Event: Typhoon Ruby
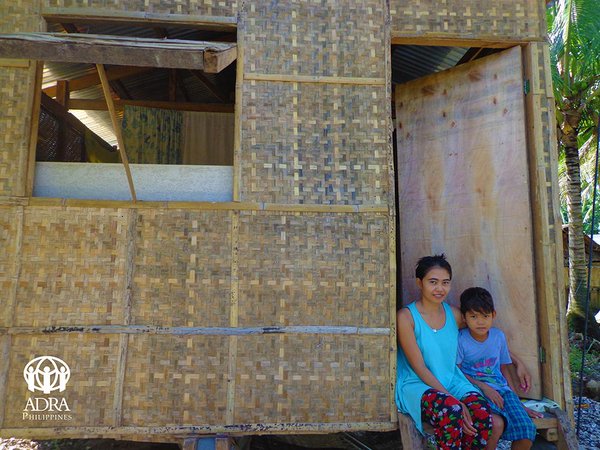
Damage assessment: no_damage